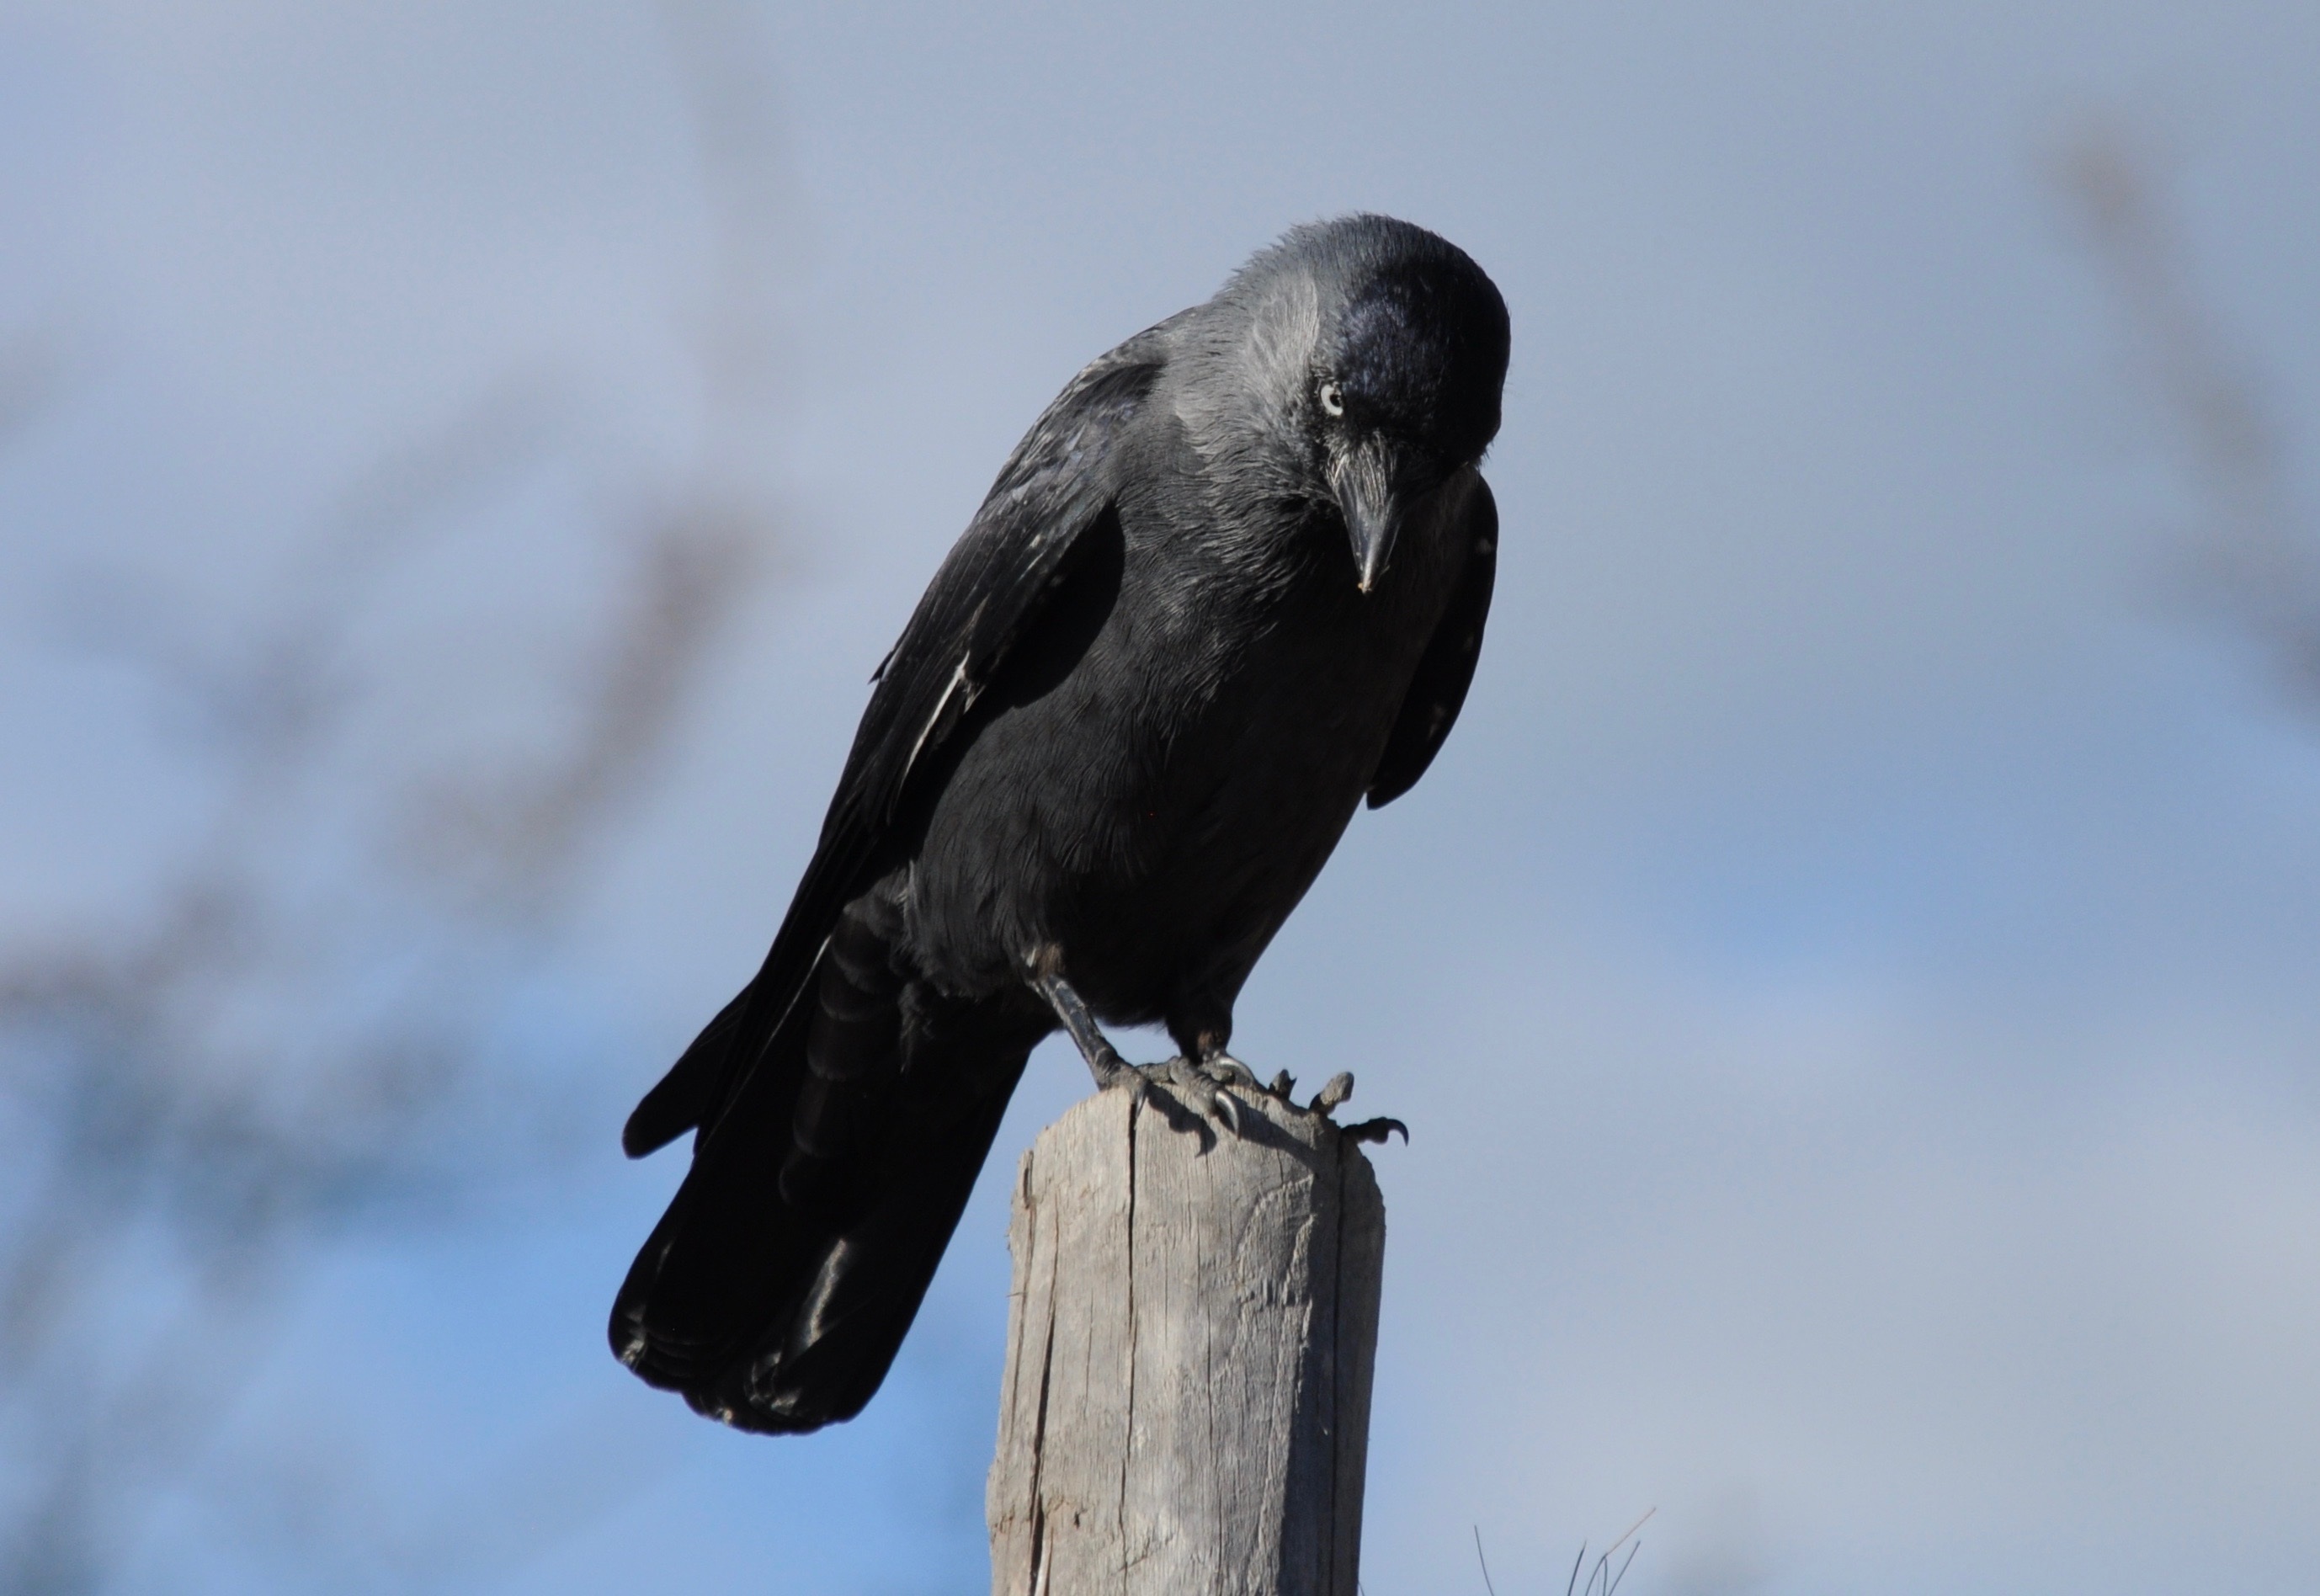
bird, wing, wildlife, beak, sitting, black, fauna, crow, vertebrate, raven, raven bird, jackdaw, perching bird